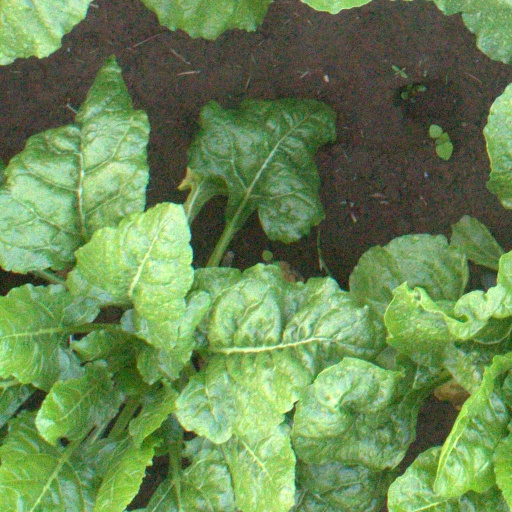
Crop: sugar beet